Echols County School District

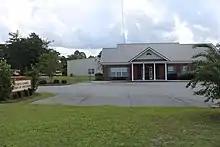
District headquarters

The Echols County School District is a public school district in Echols County, Georgia, United States, based in Statenville.